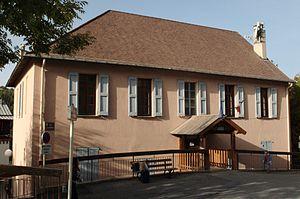
Mairie de Beuil